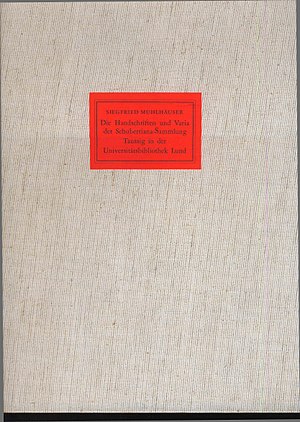
Franz Schubert / Værker / Lieder
Otto Taussigs Collection Schubertiana (Lunds universitet – Catalogue by Siegfried Mühlhäuser)
Franz Peter Schubert var en østrigsk komponist og pianist.